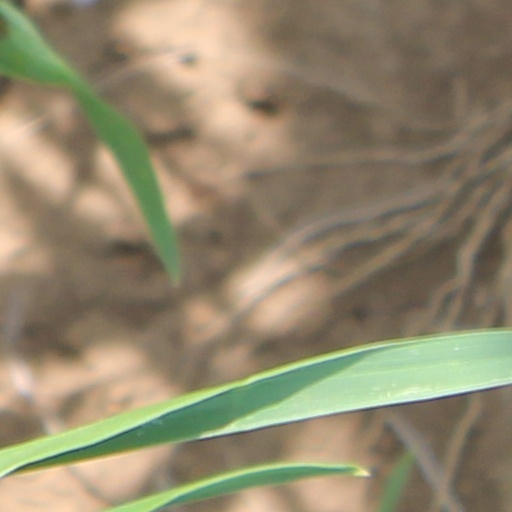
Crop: wheat